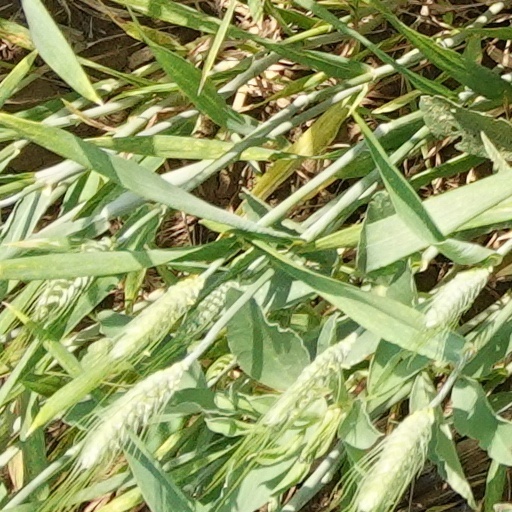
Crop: wheat